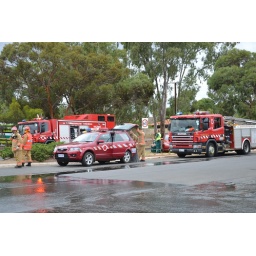
Adelaide 206, car 31 and golden grove 311 at a 3rd alarm fire in a roof space